Miriam

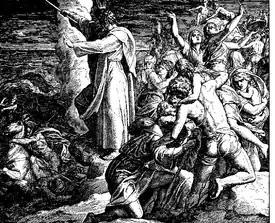
"Miriam's Song", by Julius Schnorr von Carolsfeld (1860).

It has been suggested that Josephus and Irenaeus (who merely cites Josephus) identify the Cushite woman as Tharbis, "the daughter of the king of the Ethiopians". However, while Josephus does describe a legend (which is not written in the Torah) wherein Moses marries this princess during a military campaign he leads in Ethiopia, according to Josephus this marriage occurs while Moses is still a royal prince of Egypt long before he re-discovers his oppressed Jewish brethren. After which time, upon fleeing as a solitary fugitive from Egypt, Moses marries Tzipora the daughter of Yitro the Midianite, as recorded in the Torah. Thus Josephus himself records Moses's marriage to Tzipora as separate and subsequent to his earlier marriage to Tharbis. Furthermore, according to the conclusion of the Tharbis legend, Moses fashioned a miraculous ring which caused her to forget her love for him, and he then returned to Egypt alone. Therefore, even according to Josephus, Moses's first marriage to Tharbis as military leader of Egypt terminated long before his later marriage to Tzipora as fugitive from Egypt, such that the Cushite wife of Moses mentioned in the Torah after the Exodus appears to be Tzipora, as explained above.